Peter G. Van Winkle House

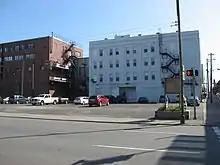
Former site of the house

It was listed on the National Register of Historic Places in 1982. It was demolished in 1994. The nearby Van Winkle-Wix House remains extant.